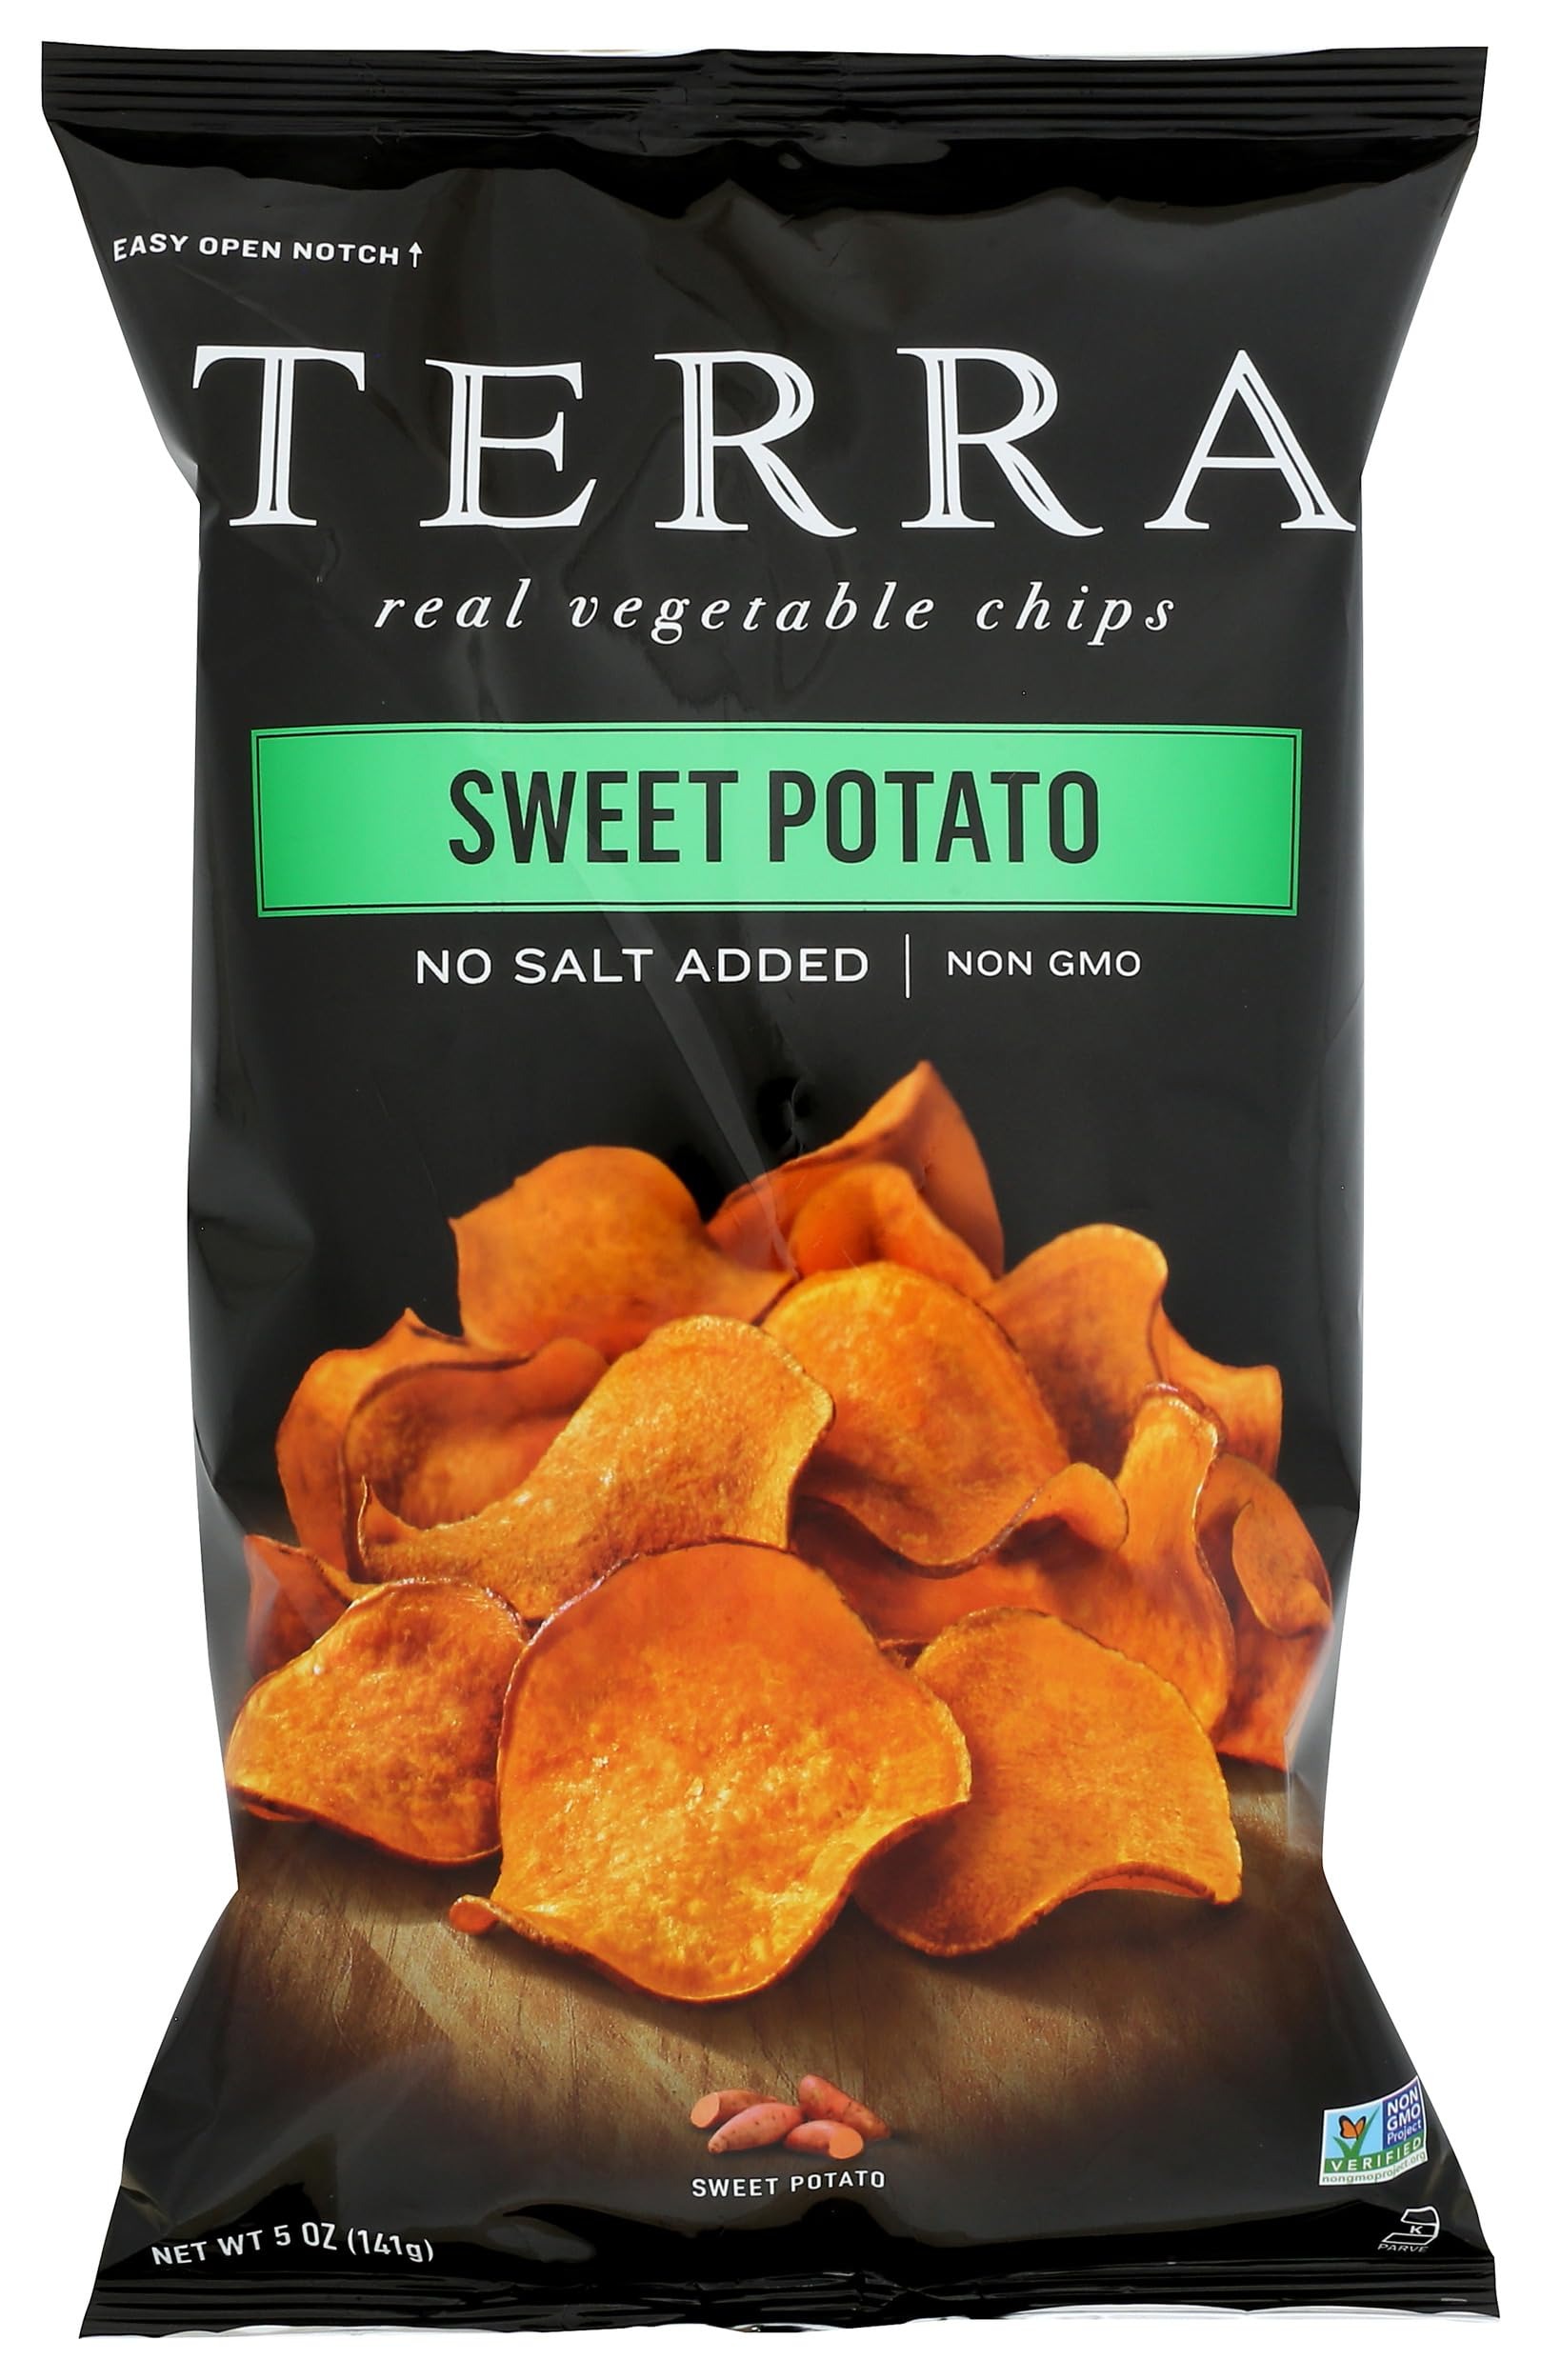
Item Name: Terra Spiced Sweet Potato Chips, 6 oz
Bullet Point 1: Product of United States of America
Bullet Point 2: Terra is proud to be a 2019 Whole Planet Foundation $50,000 Fund Member donating funds to support microentrepreneurs, primarily women, internationally and domestically to alleviate global poverty.
Product Description: Chips And Crisps
Value: 6.0
Unit: Ounce

Price: 6.465